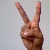
The image shows a hand gesture representing the letter 'V' in Indian Sign Language.